John Nicholl (judge)

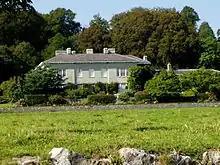
Merthyr Mawr House

In 1809 he was appointed Dean of the Arches, was admitted to the Privy Council and became a judge of the Prerogative Court of Canterbury. In this capacity, he decided the much quoted case of White v Driver. In 1833 Nicholl was appointed as Judge of the High Court of Admiralty and held the post until his death in 1838; though he resigned his offices as Dean of Arches and in the Prerogative Court after he was made vicar-general to the Archbishop of Canterbury's court in 1834. For his work during the Napoleonic Wars, as a member of the volunteer movement, he was awarded the rank of lieutenant-colonel.